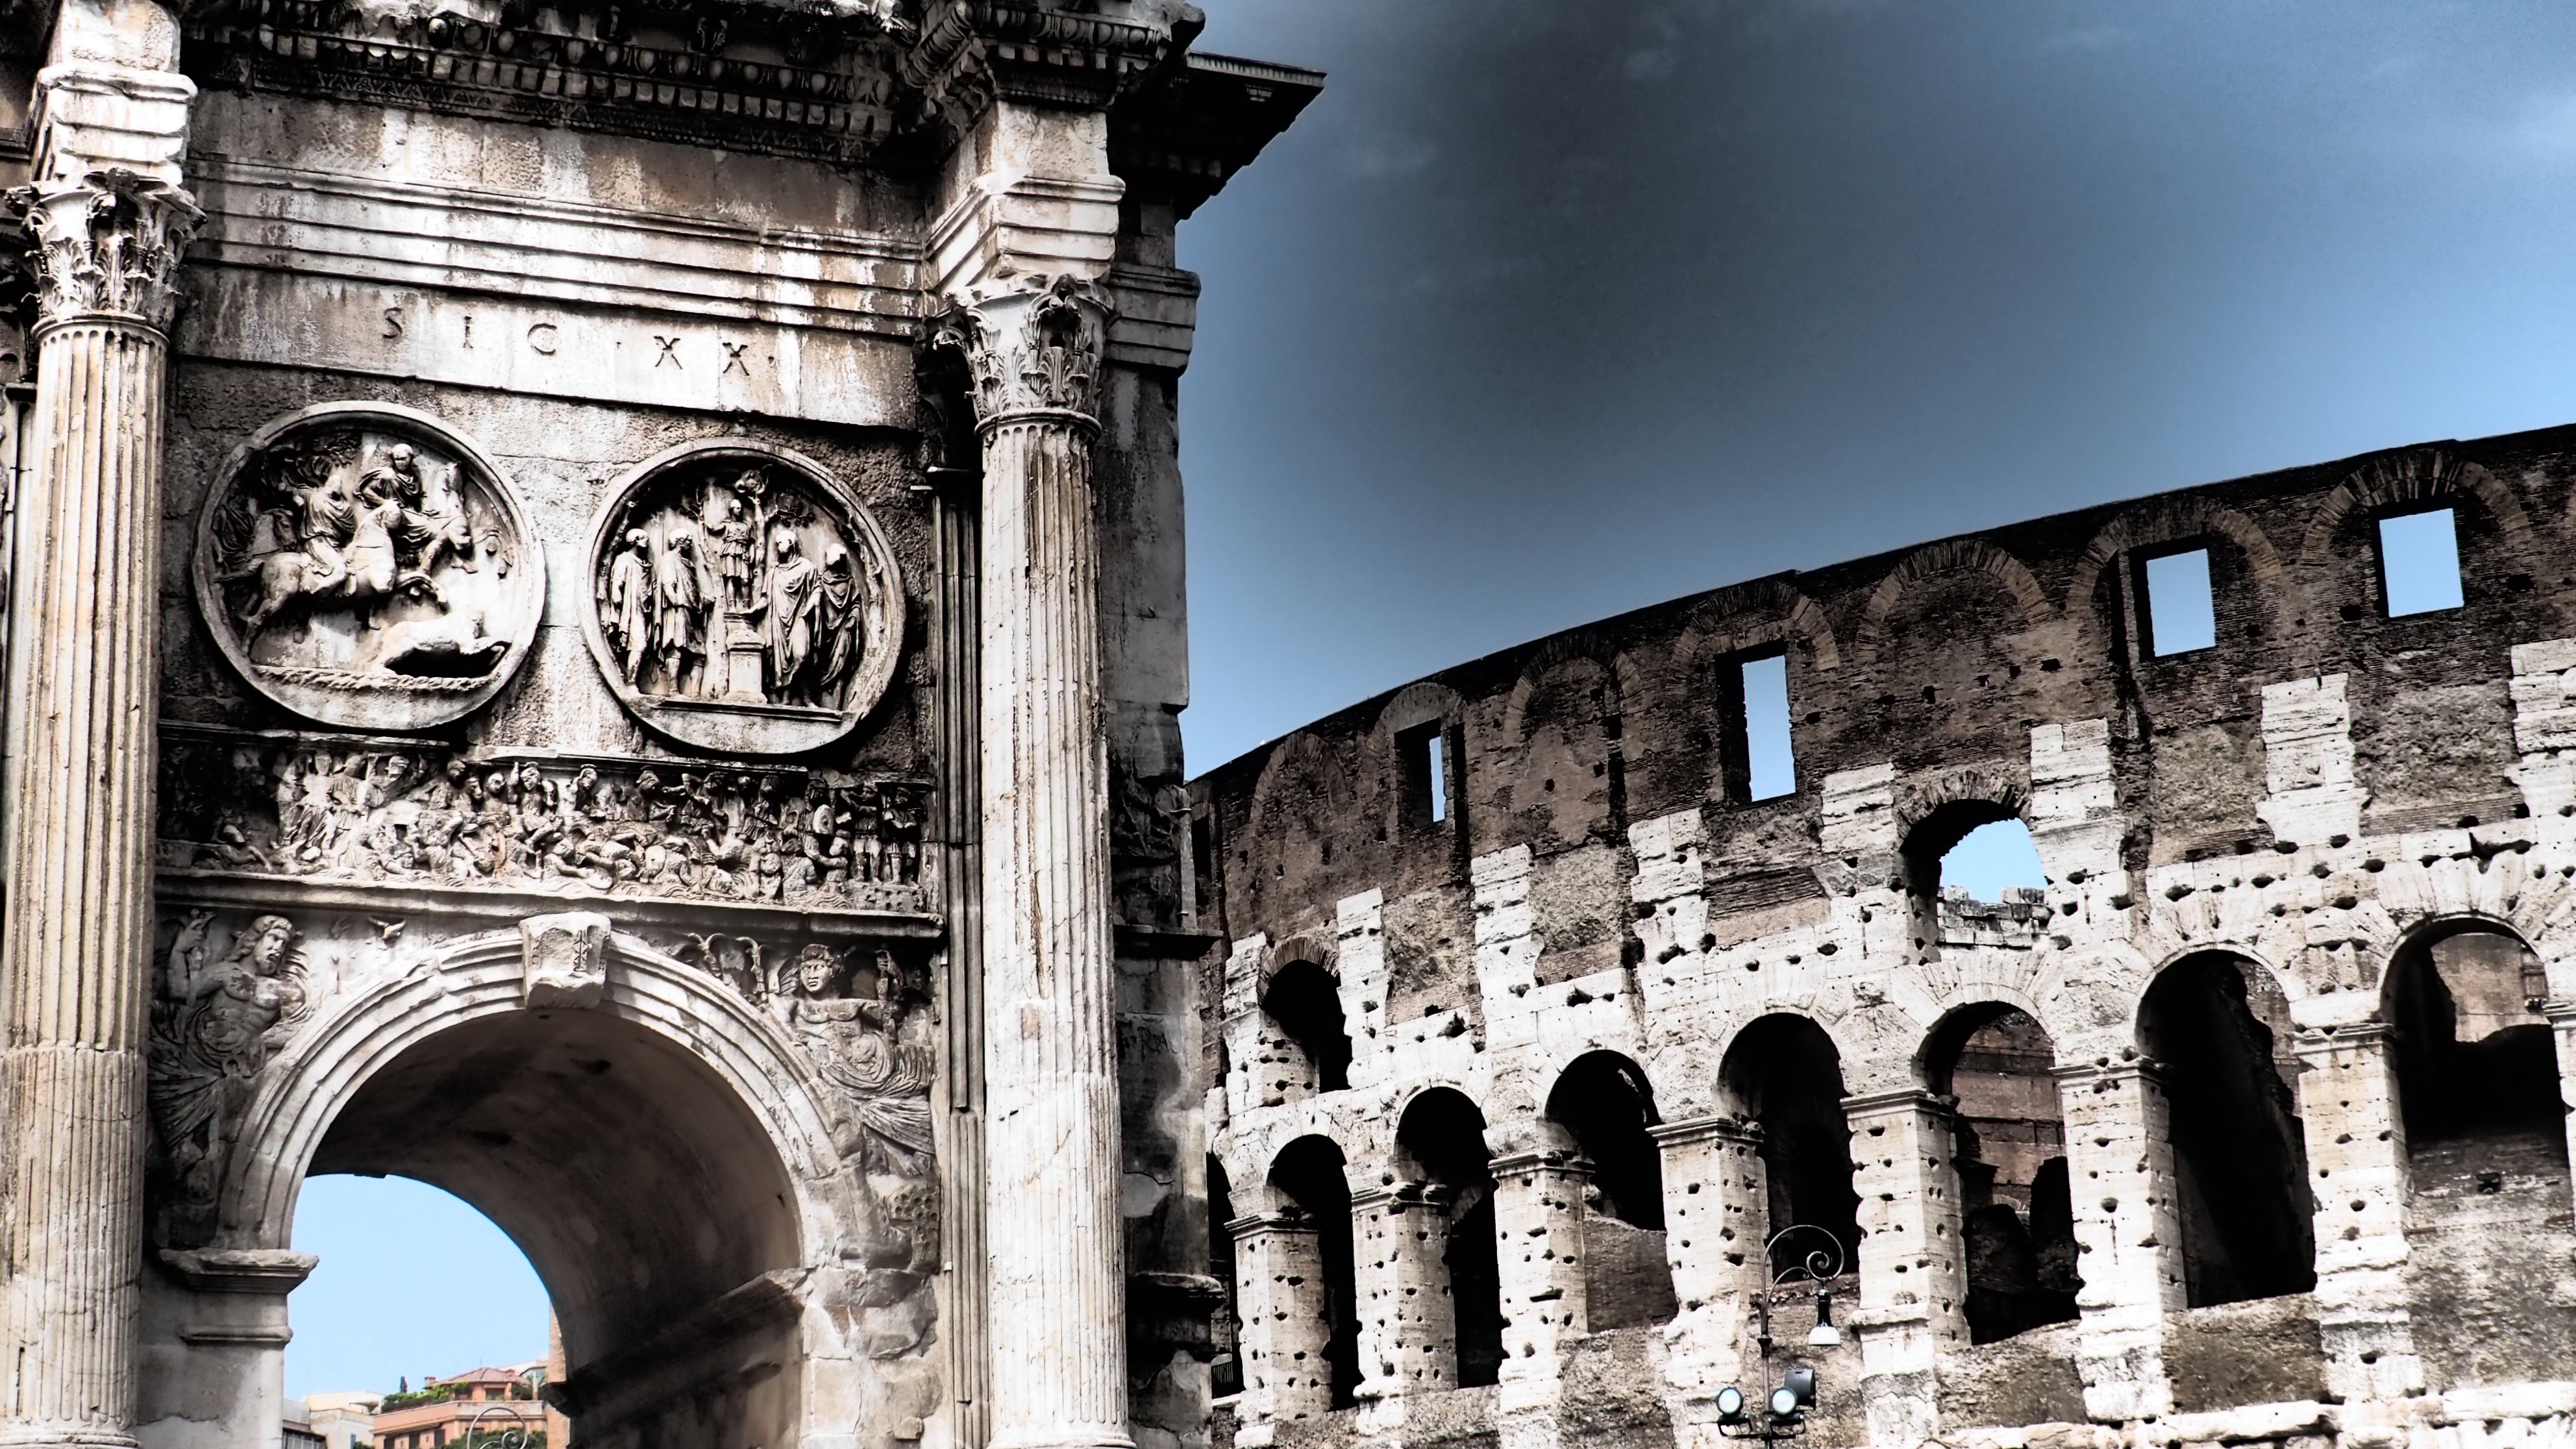
architecture, structure, monument, statue, arch, column, landmark, facade, monochrome, art, temple, ruins, history, ancient rome, ancient history, human settlement, ancient roman architecture